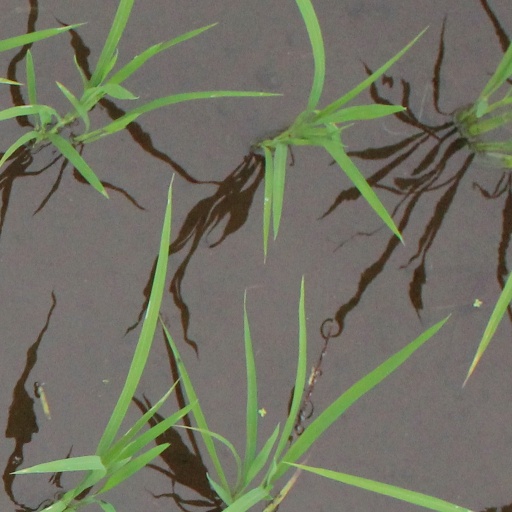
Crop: rice